Tinhead

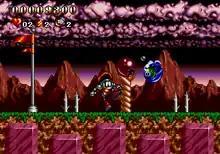
Gameplay screenshot.

An evil intergalactic goblin named Grim Squidge steals all the stars from the sky with a vacuum cleaner-nosed spaceship, seals them in glass spheres and scatters them far and wide across distant planets, threatening the very infrastructure of spacetime.